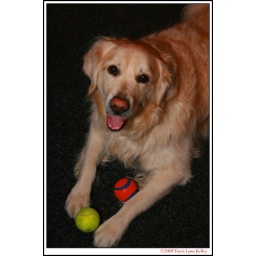
Jake lives in the building where I work, and enjoys playing with balls in the lobby.